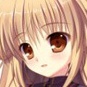
Portrait style: Anime Portrait